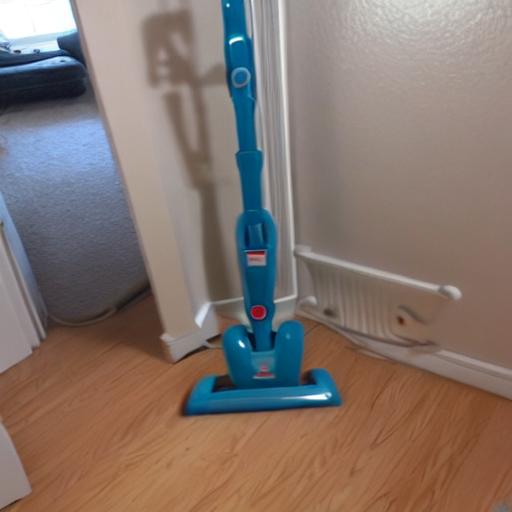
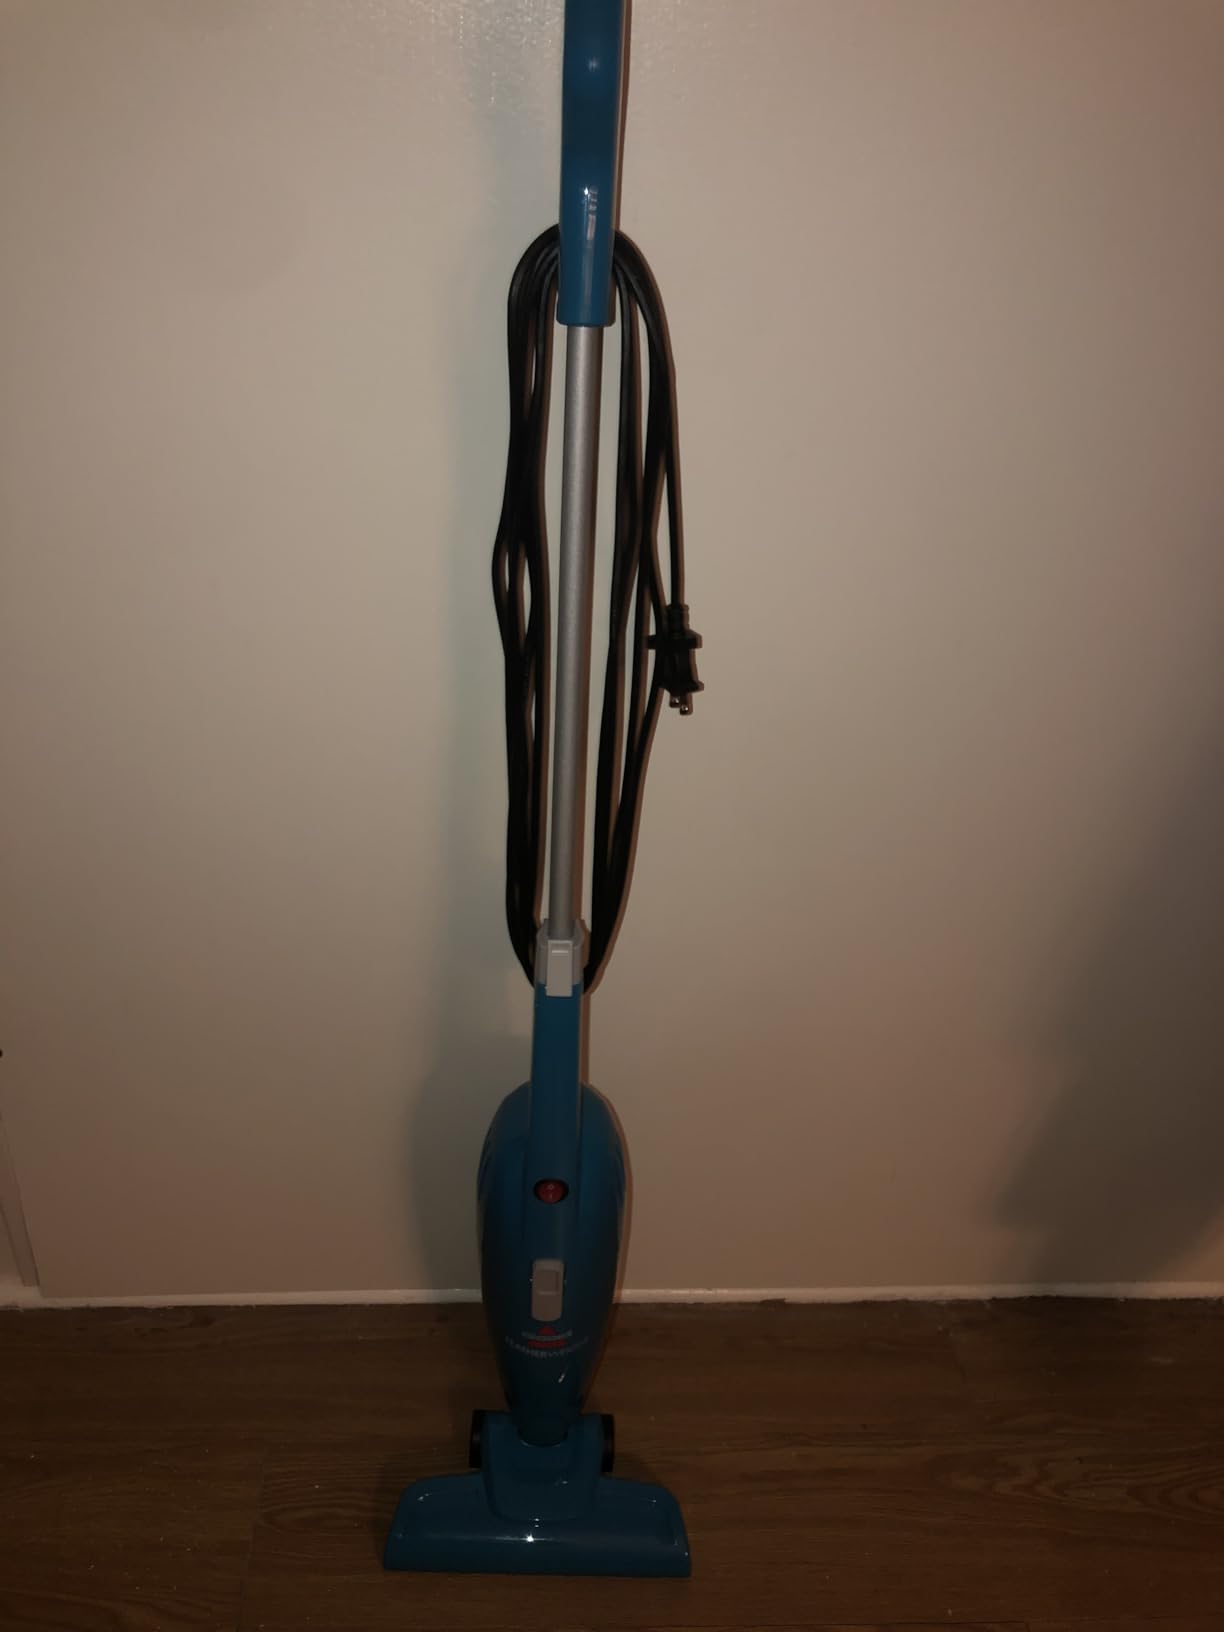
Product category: items_vacuum
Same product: no